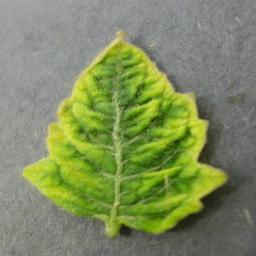
Label: Tomato___Tomato_Yellow_Leaf_Curl_Virus